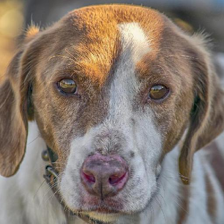
Label: animals